Horsenden Hill

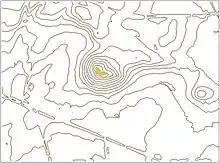
<a href="https%3A//contours.axismaps.com/">Contour map

of Horsenden Hill (with contours at 5 metre intervals), showing both its singular isolated form, and, in orange, the summit outcrop of Dollis Hill Gravel